Remoulade

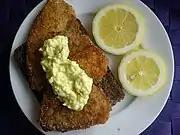
Rugbrød with fried plaice and Danish-style remoulade

Danish remoulade condiment has a mild, sweet-sour taste and a medium yellow color. The typical industrially-made variety does not contain capers, but finely-chopped cabbage and pickled cucumber, fair amounts of sugar, and a touch of curry powder (mustard seeds, cayenne pepper, coriander, onion powder, and turmeric) mostly for color. The fresh herbs are replaced by herbal essences, e.g., tarragon vinegar. Starch, gelatin or milk protein may be added as thickeners.